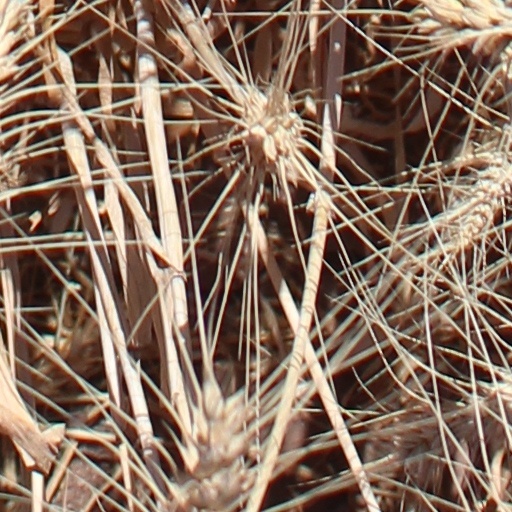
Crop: wheat